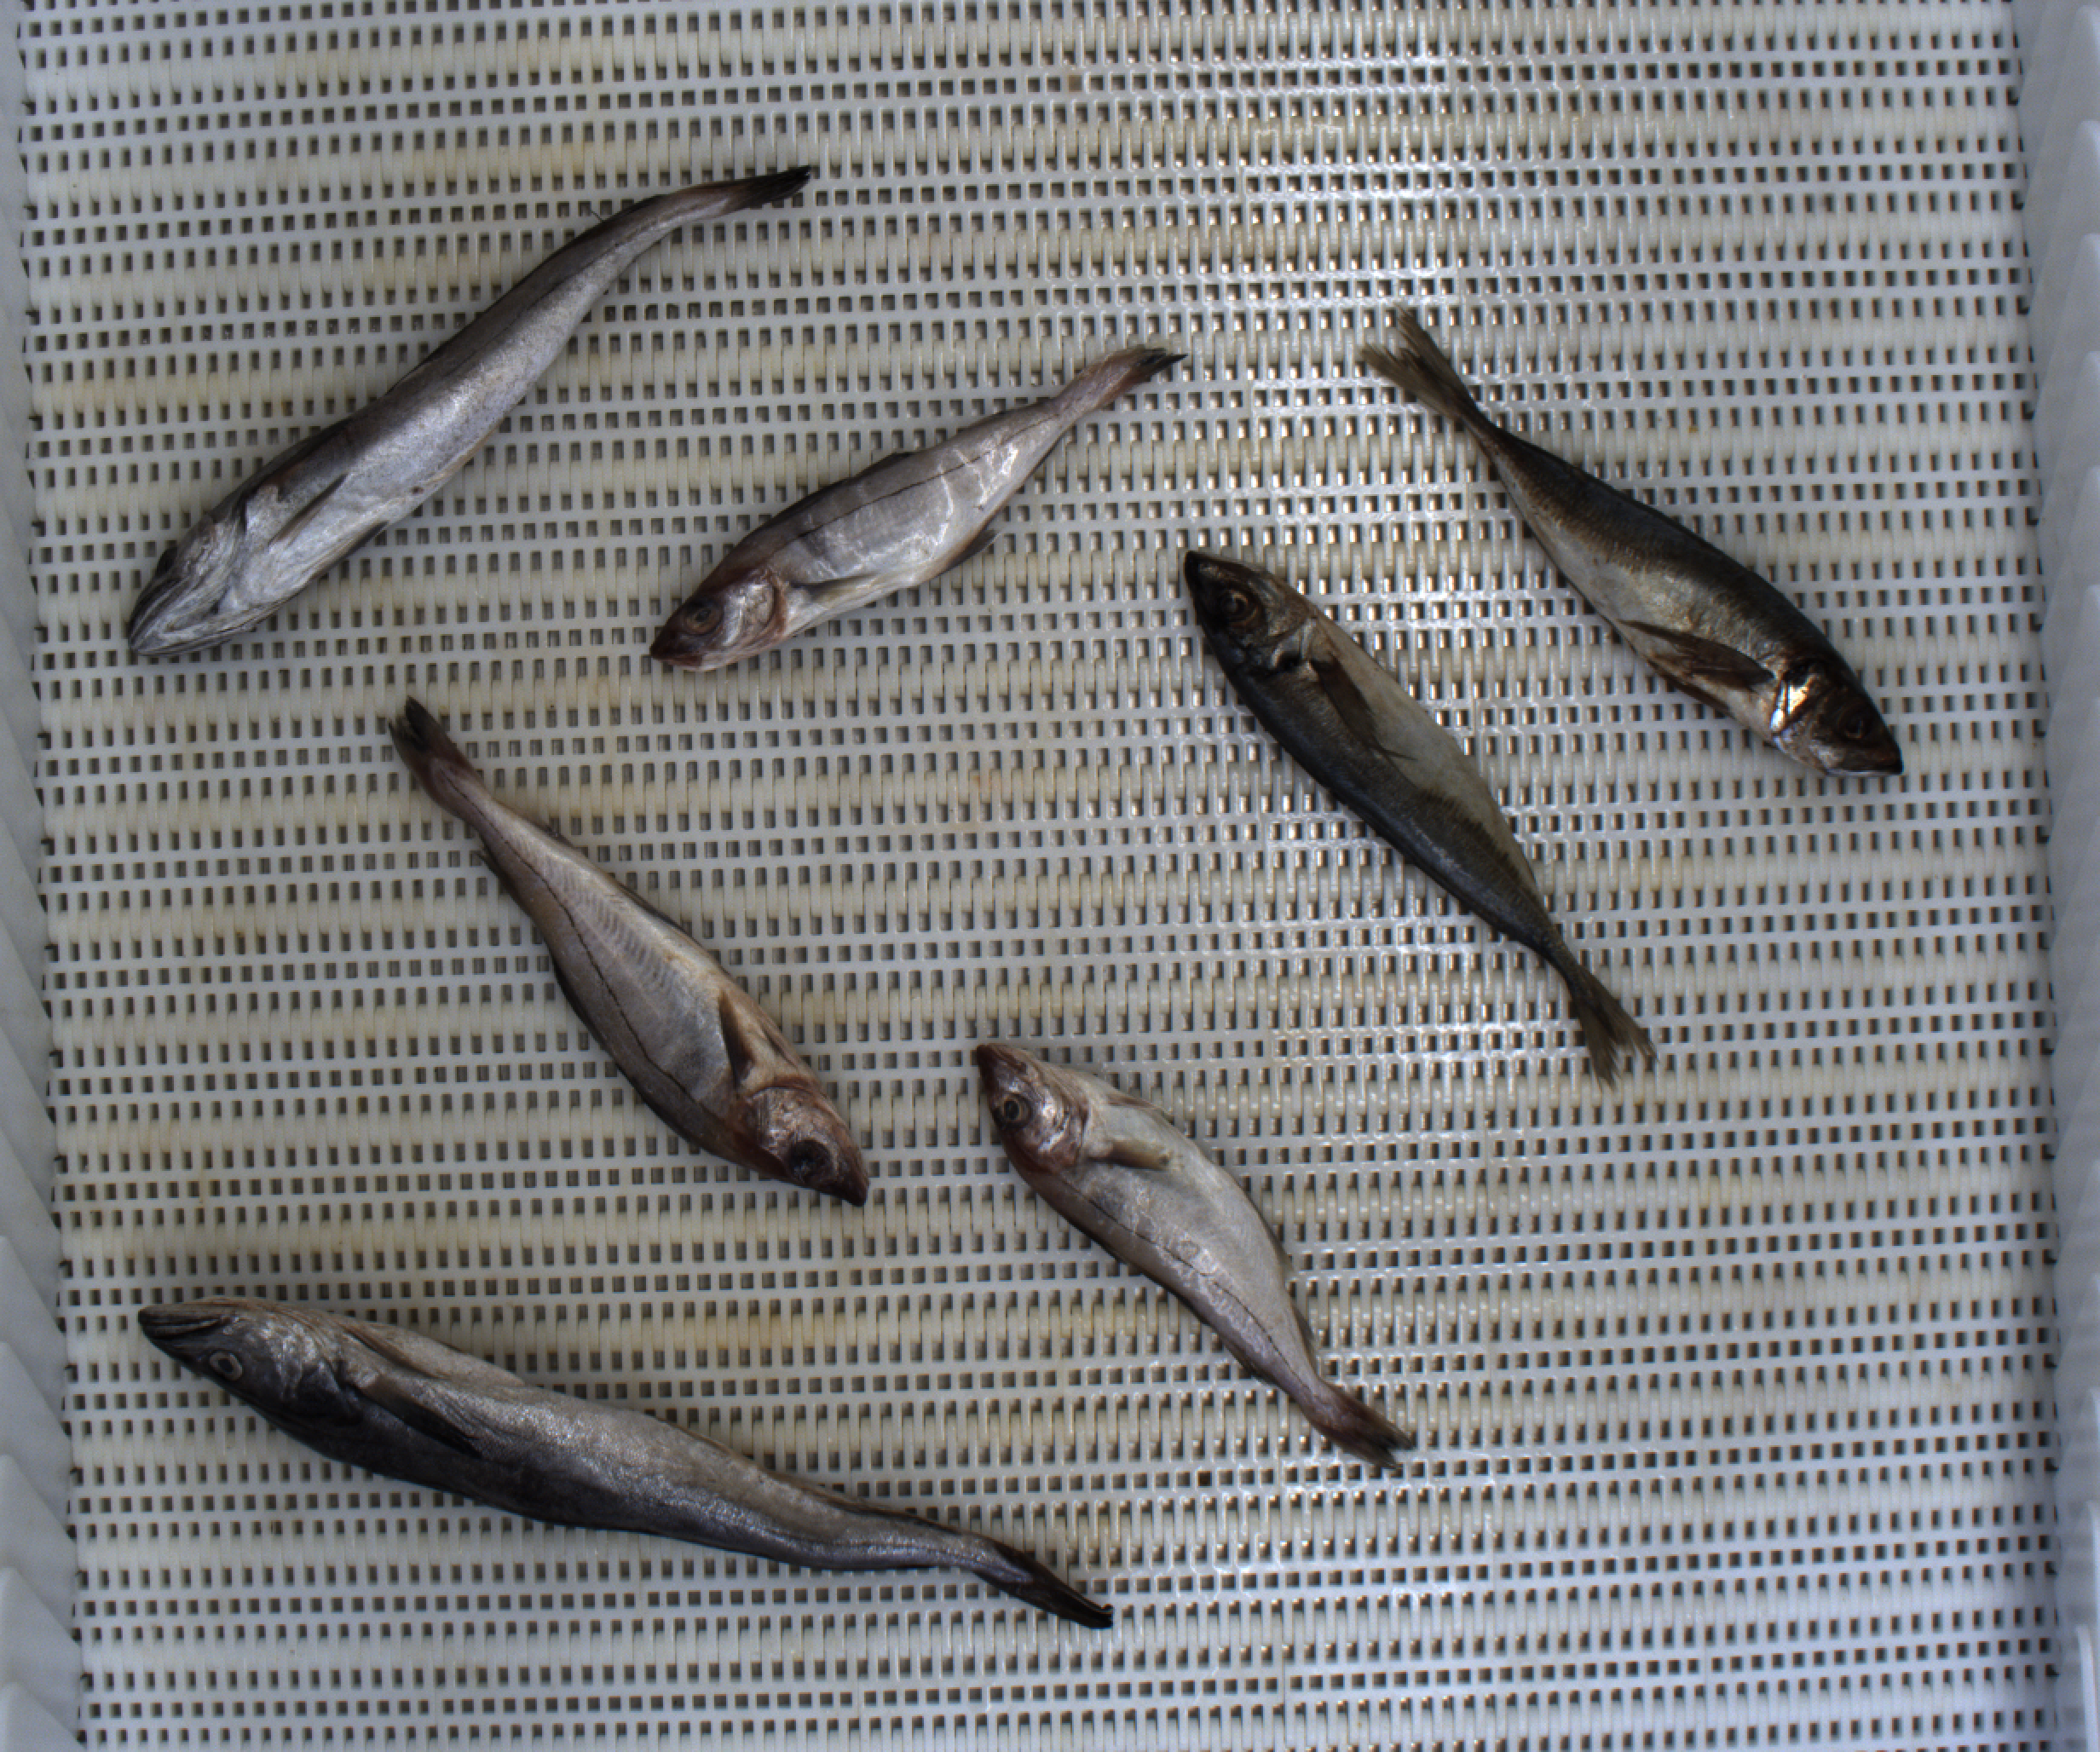
Total fish: 7
Cod: 0
Haddock: 3
Whiting: 0
Hake: 2
Horse mackerel: 2
Saithe: 0
Other: 0